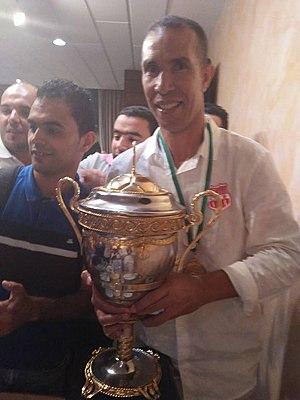
Ishak Ali Moussa
Ishak Ali Moussa اسحاق علي موسى né le 27 décembre 1970 à Attatba est un footballeur algérien.